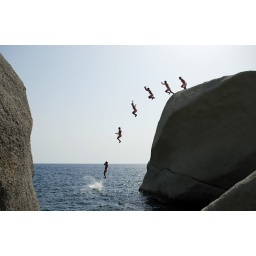
We found some good boulders above deep water on the coast of Forio, an island near Naples in Italy.